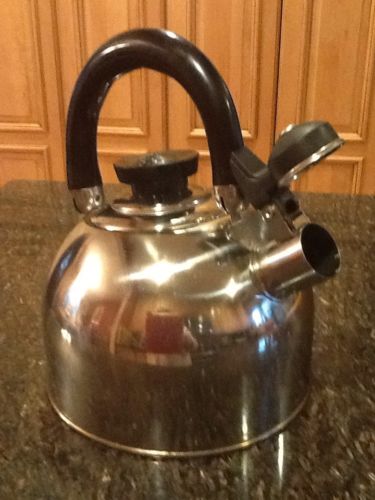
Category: kettle